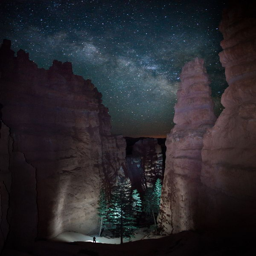
exploring the night by person , via photo sharing website